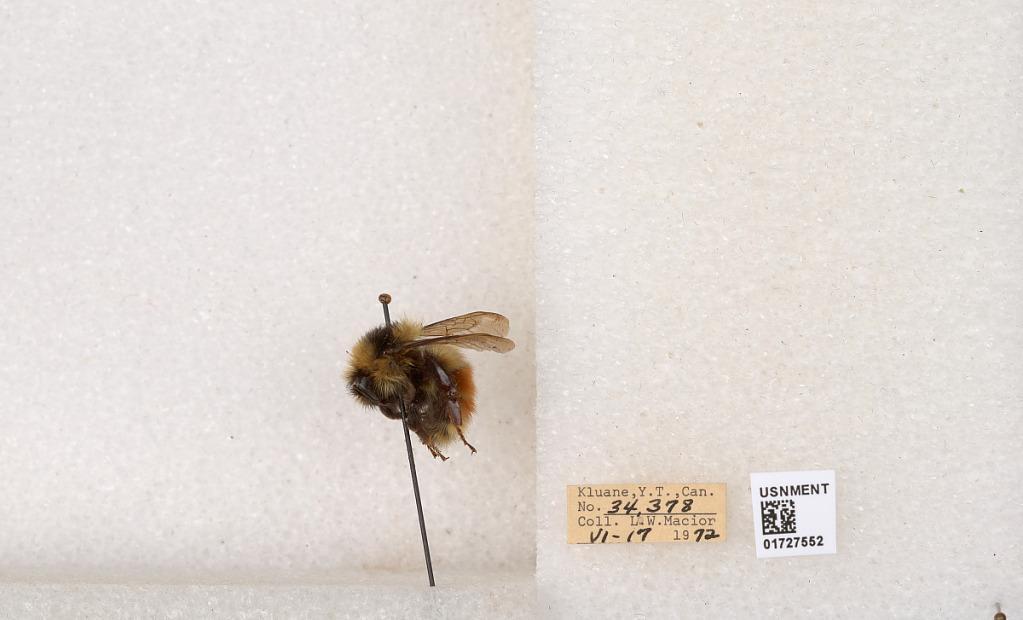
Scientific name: Bombus (Pyrobombus) sylvicola Kirby
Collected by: L. Macior
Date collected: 1972-6-17
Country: Canada
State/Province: Yukon Teritory
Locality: Kluane National Park and Reserve
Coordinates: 60.7493, -139.504